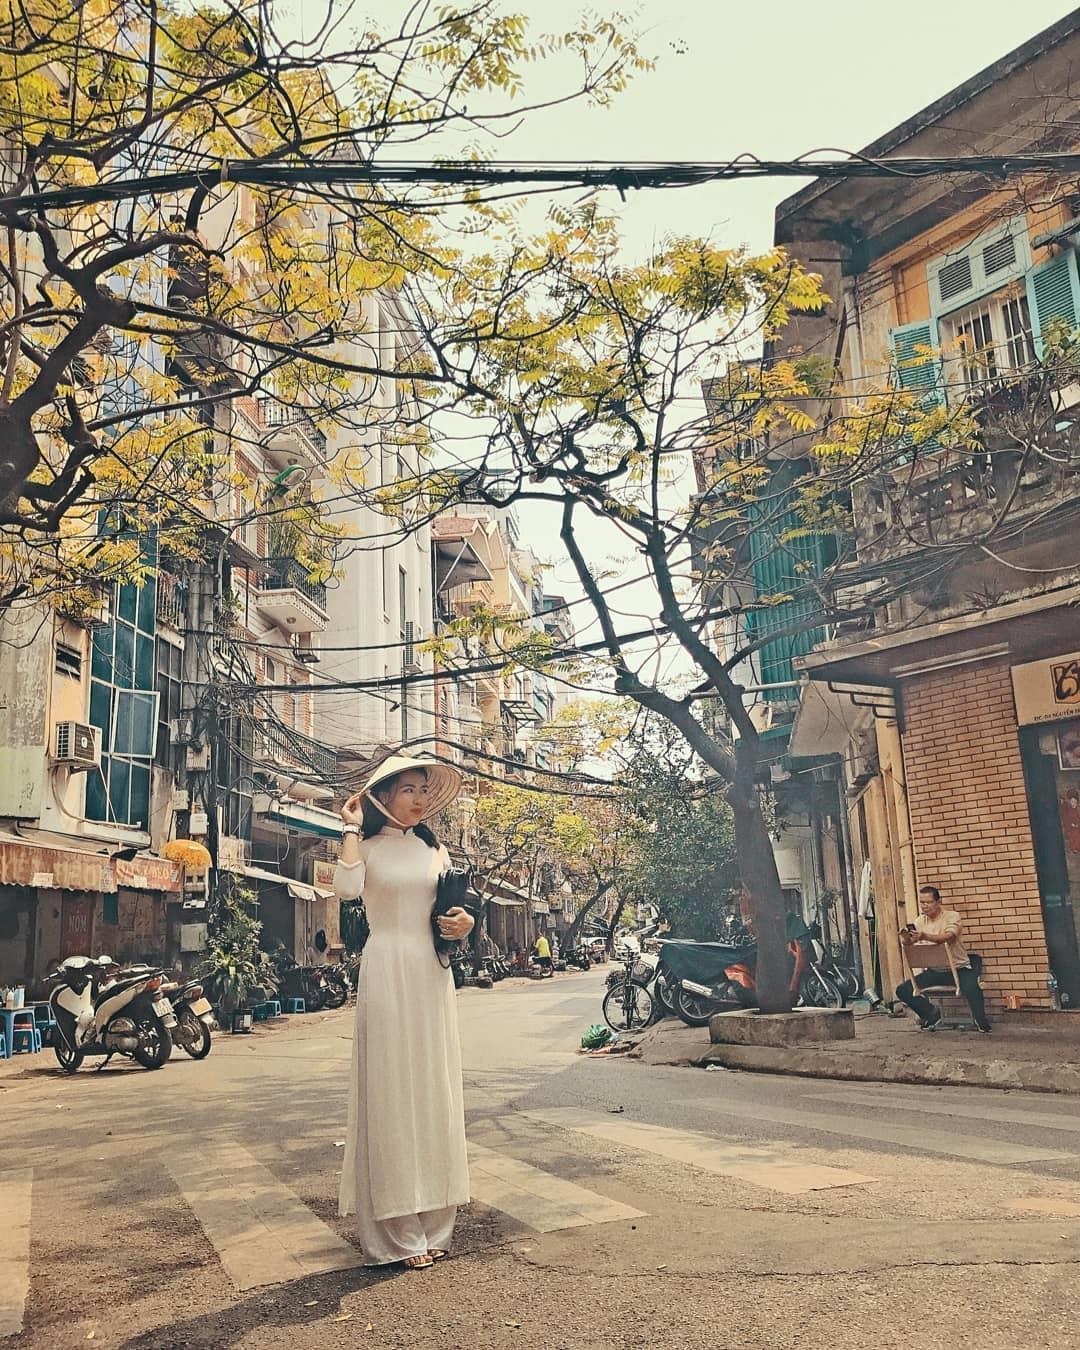
cô gái mặc áo dài đang tạo dáng ở dưới lòng đường